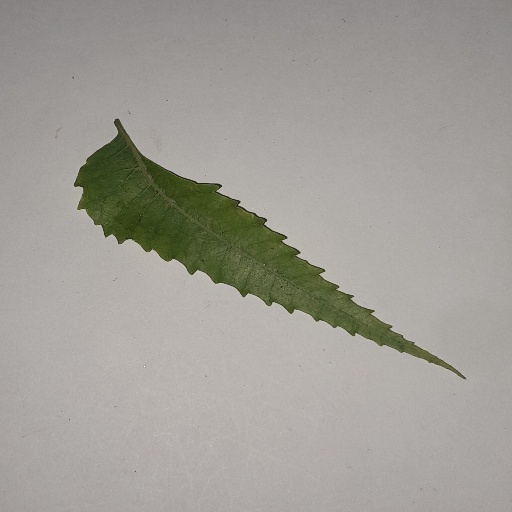
Species: Neem
Leaf condition: Yellow Leaf